1952 Summer Olympics

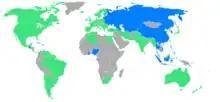
Participating nations. Pictured in blue are nations participating for the first time. Yellow dot: Helsinki

In cycling, medals were awarded in six sports, four for track cycling and two for road racing. In total, 214 competitors from 36 countries took part in the cycling. Track cycling competitions were held from 29 to 31 July and road driving on 2 August.